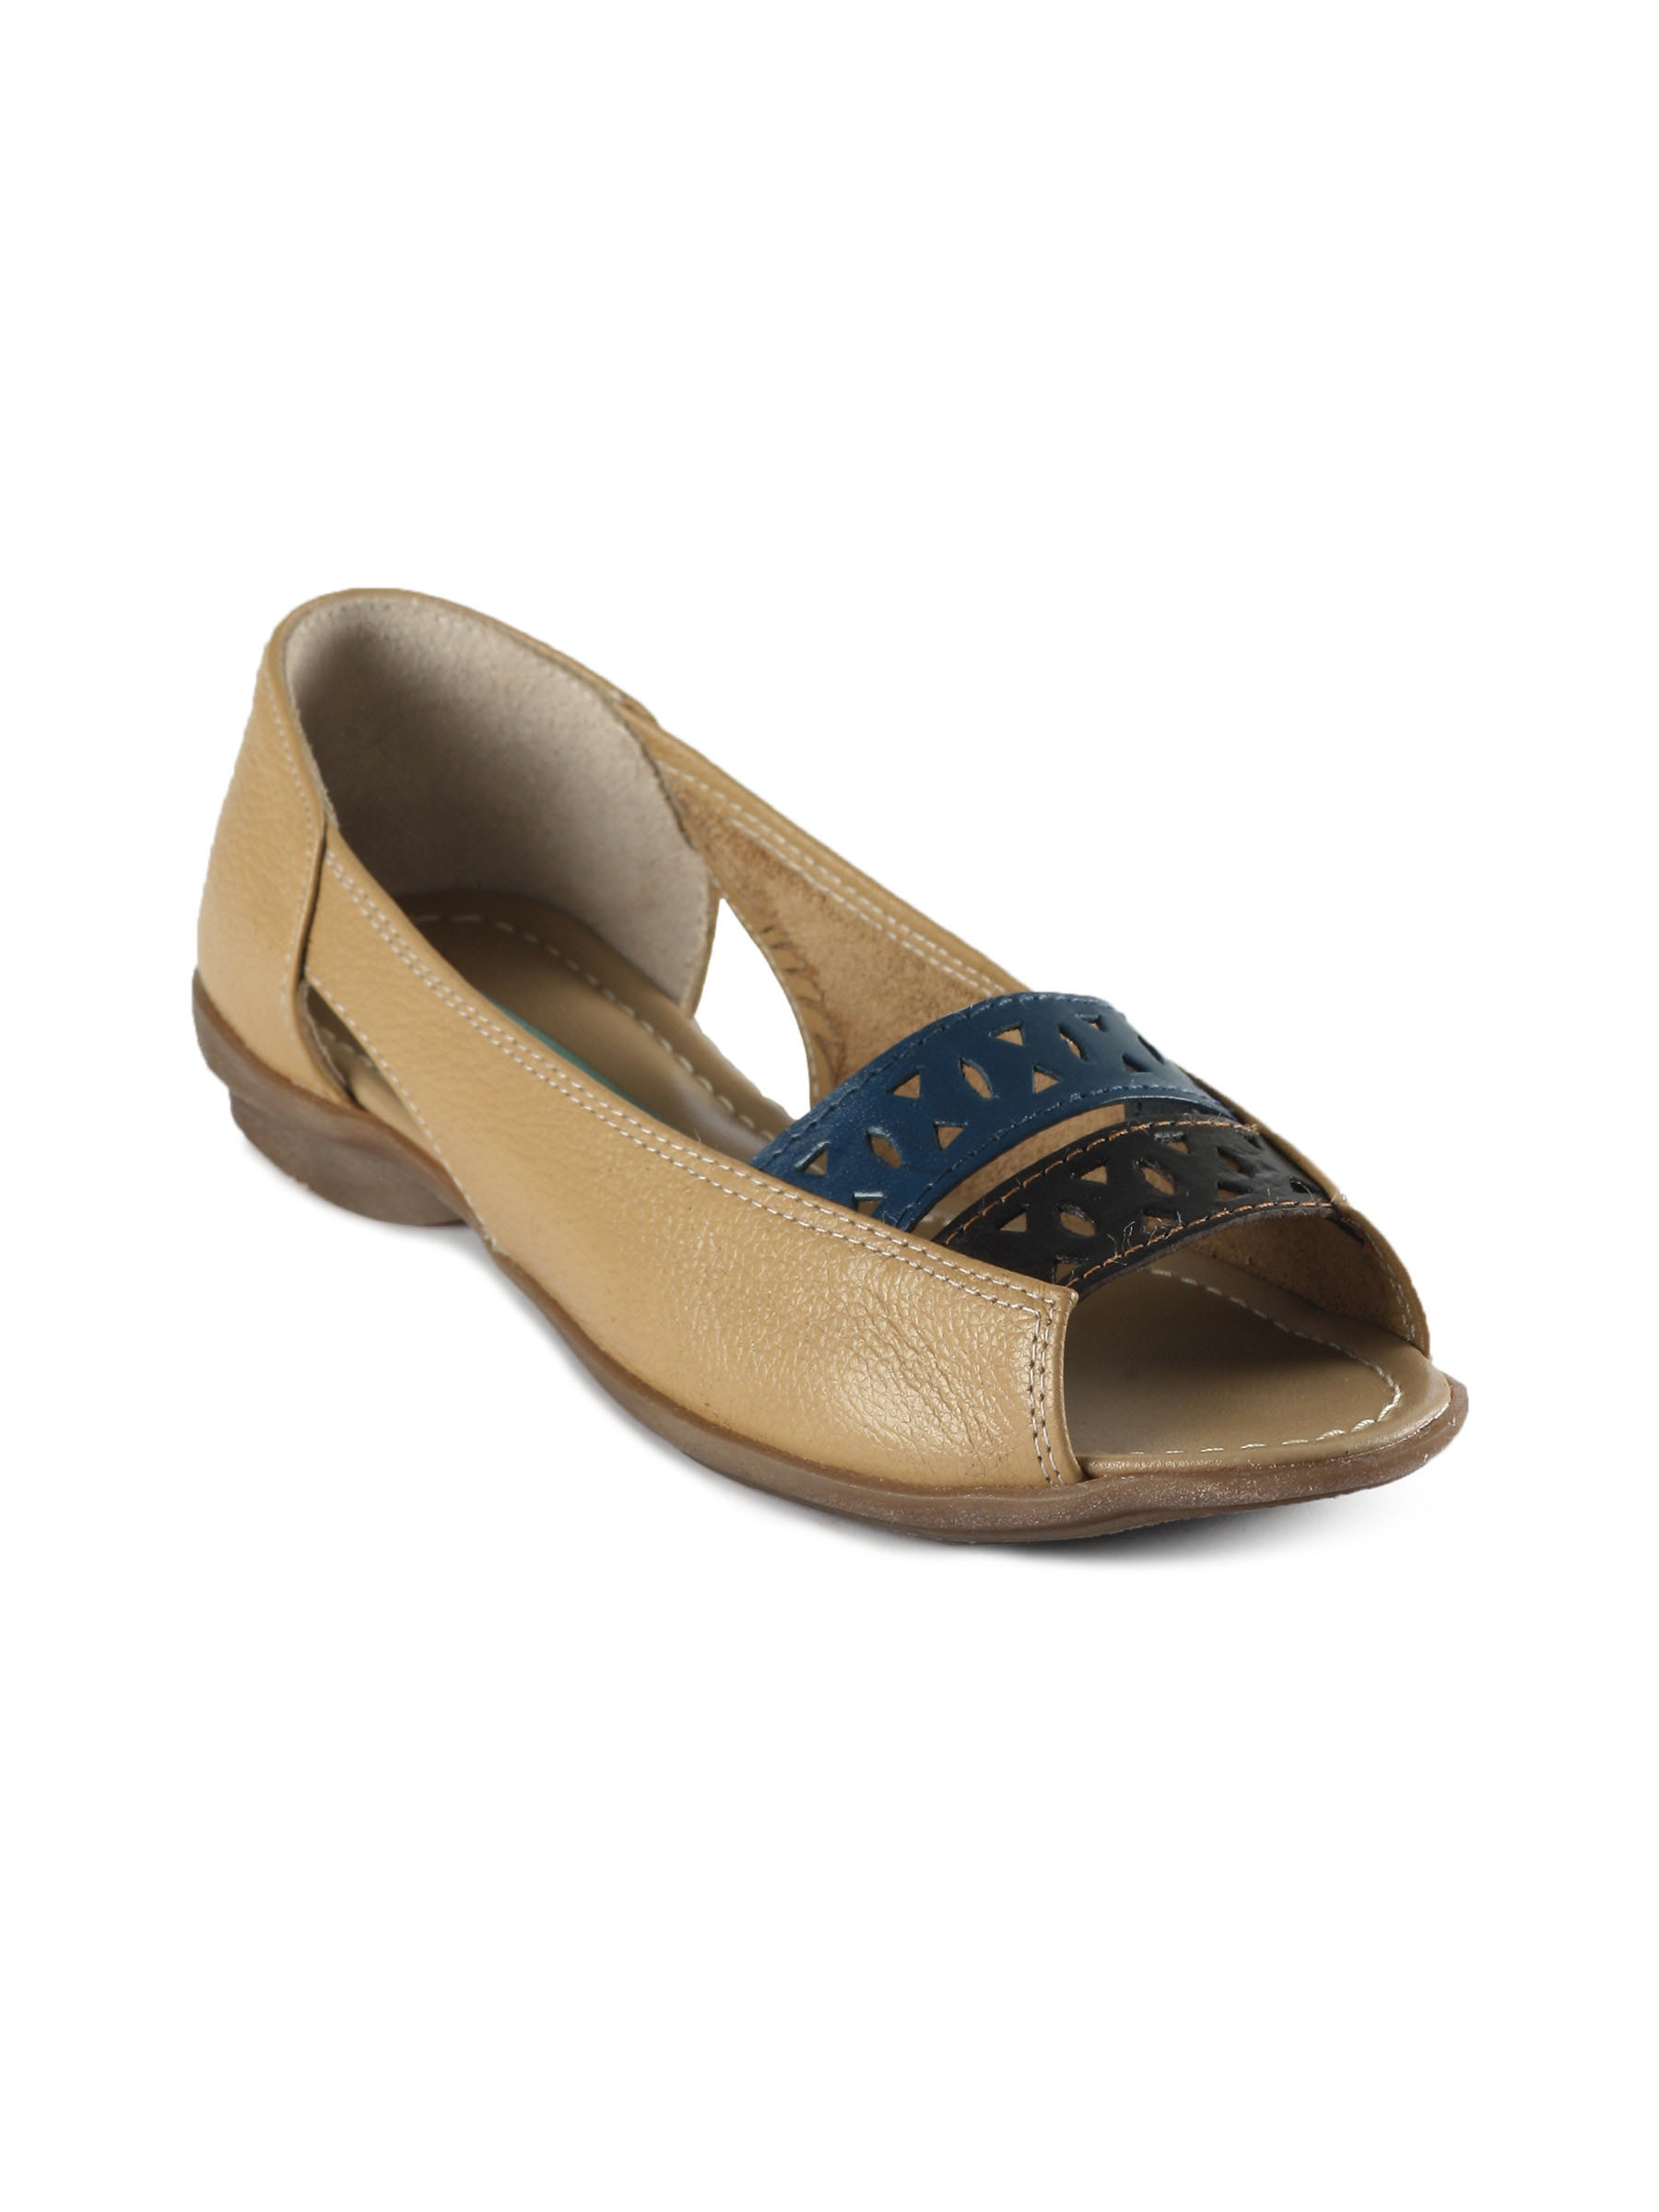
Catwalk Women Beige Casual Flats
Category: Footwear / Shoes / Heels
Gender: Women
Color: Beige
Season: Winter 2015
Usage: Casual